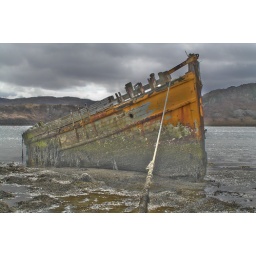
A wreck of an old fishing boat near Ardfern on Loch Craignish, west coast of Scotland